Aubrey K. Lucas

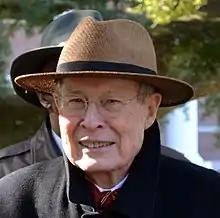
Aubrey K. Lucas at the Mississippi Freedom Trail Marker Unveiling at the University of Southern Mississippi on February 2, 2018

Dr. Aubrey K. Lucas is an American academician, and the former President and current President Emeritus of the University of Southern Mississippi. Lucas received his Bachelor of Science and Master of Arts degrees from the University of Southern Mississippi and attained his Ph.D from Florida State University. In 1975, Lucas became the 6th President of the University of Southern Mississippi. He also served as chair of the American Association of Colleges and Universities and on the board of the American Council on Education.